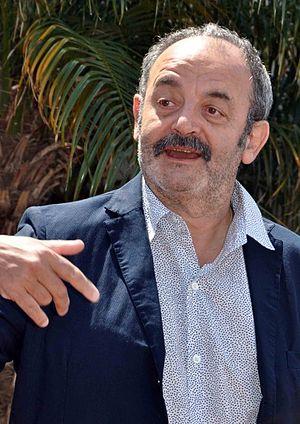
Louis Chédid au festival de Cannes
Louis, Matthieu, Joseph et Anna Chedid est à la fois le nom d'une tournée collective de la famille Chedid en 2015 et le titre de l'album studio enregistré la même année après cette tournée. Dans les deux cas, il s'agit d'une collaboration entre le chanteur Louis Chedid et trois de ses enfants : Matthieu, Joseph et Anna.